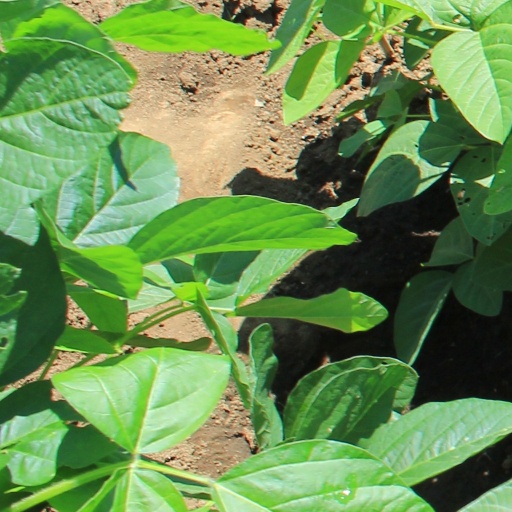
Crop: soybean